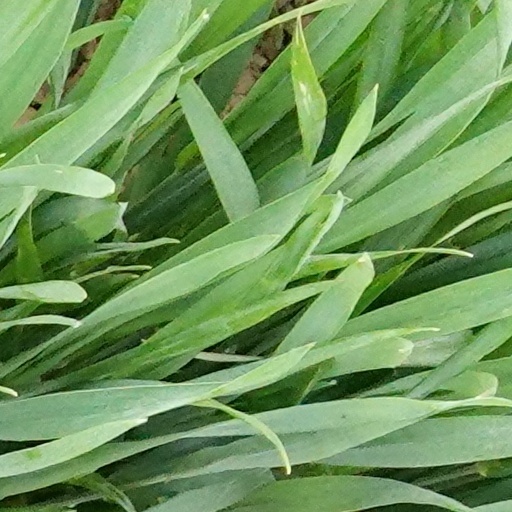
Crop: wheat